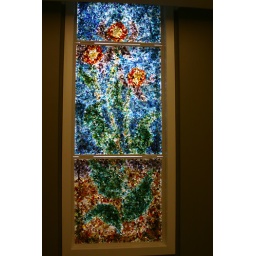
The stained glass window by Bro. Cletus in the meditation room.